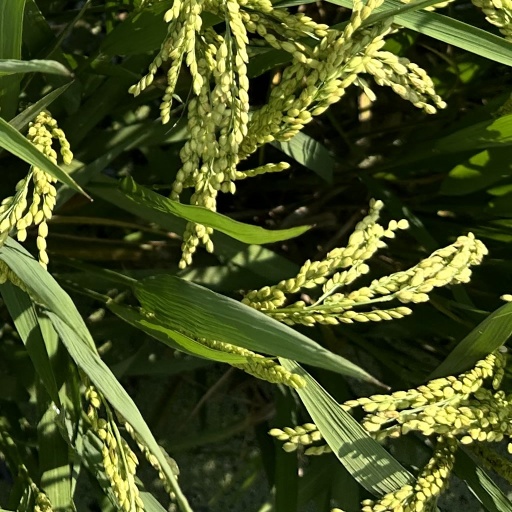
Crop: rice